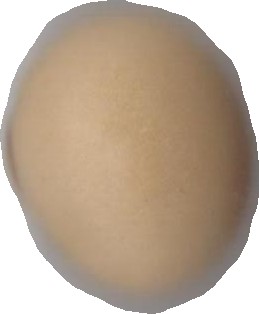
Variety: Dega